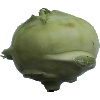
Label: kohlrabi